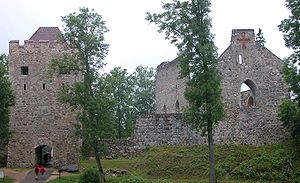
Nordiske korstog / Liviske Korstog / Korstogene mod liverne (1198-1212)
Ruinerne af slottet i Sigulda.
De nordiske korstog var korstog foretaget af kongerne i Danmark, Sverige og den tyske Sværdbroderorden samt den Tyske Orden med henblik på at underkue og kristne de hedenske baltiske stammer langs de sydlige og østlige kyster af Østersøen. Svenske og tyske krige mod de ortodokse riger øst for de baltiske kystområder regnes undertiden også med til de nordiske korstog.